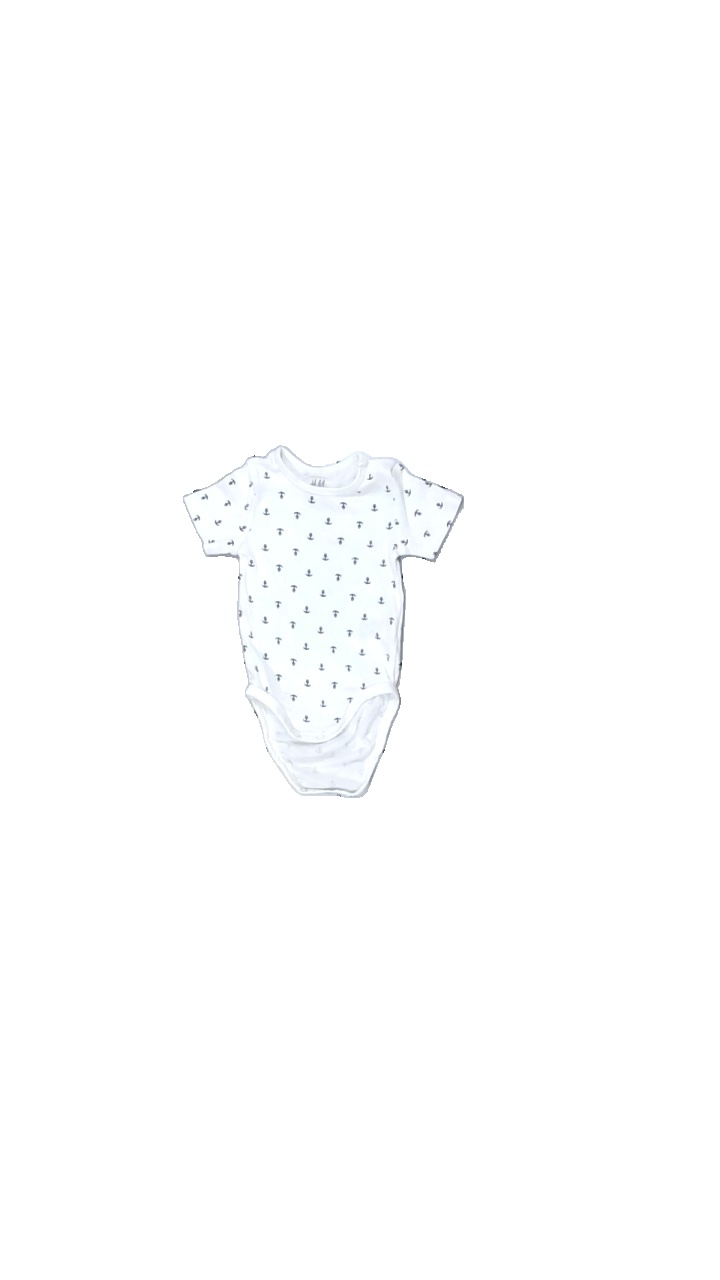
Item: Top (Children)
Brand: H&m
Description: body med tryck
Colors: White, Blue
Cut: C-collar
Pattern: Other
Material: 100% bomull
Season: All
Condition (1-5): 4
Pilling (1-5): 5
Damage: smuts fläck
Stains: Minor
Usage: Export
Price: <50